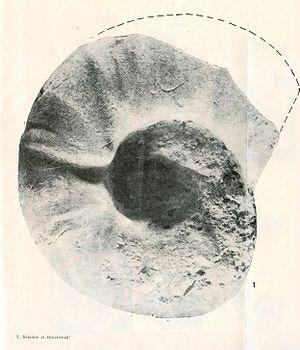
Abrytusites est un genre d'ammonites de la famille des Desmoceratidea et de la sous-famille des Puzosiinae. Elle a vécu au début du Crétacé et atteignait environ 14 cm. Le nom du genre provient d'Abritus - ancienne ville romaine, située à l'emplacement de l'actuelle ville de Razgrad en Bulgarie.